San Marino Shrine

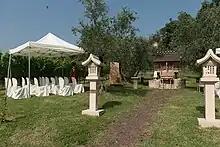
The sanctuary of San Marino with the "tōrō" (stone lanterns) at its entrance.

The style of the main hall is Shinmei-zukuri, the same as that of the Ise Jingu. In the shrine area there are also a "torii" (portal), a pair of "tōrō" (lanterns) and a small Chōzuya (ablution fountain), all very frequent elements in Shinto architecture. The shine of San Marino consists of a small square-based monument with a side of 2.5 meters and made in Japan with cedar wood. Parts of the main hall were built using wood from the Ise Jingu shrine.